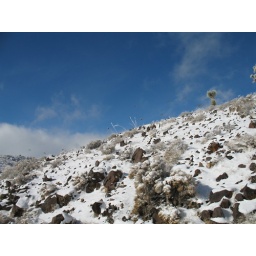
little birds flying beside road